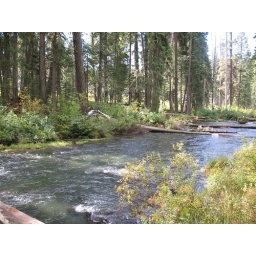
river by fish lake